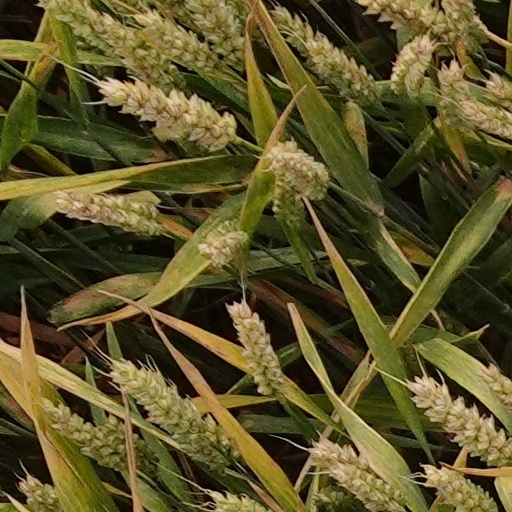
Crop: wheat